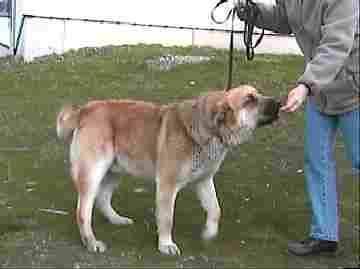
dog